Emily Murphy

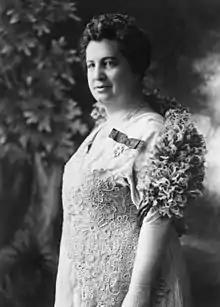

Emily Murphy (born Emily Gowan Ferguson; 14 March 186826 October 1933) was a Canadian women's rights activist and author. In 1916, she became the first female magistrate in Canada and the fifth in the British Empire after Elizabeth Webb Nicholls, Jane Price, E. Cullen and Cecilia Dixon of Australia (all appointed to office in 1915). She is best known for her contributions to Canadian feminism, specifically to the question of whether women were "qualified persons" to serve in the Senate under Canadian law.